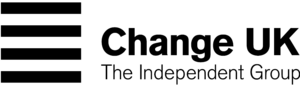
The Independent Group for Change, souvent simplifié en Change UK, est un parti politique britannique ayant existé entre février et décembre 2019, principalement pour empêcher le Brexit.